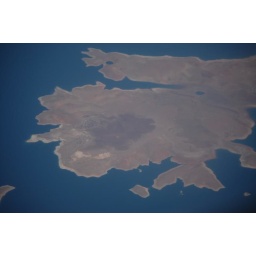
Shot from an airplane window - somewhere over Iraq.